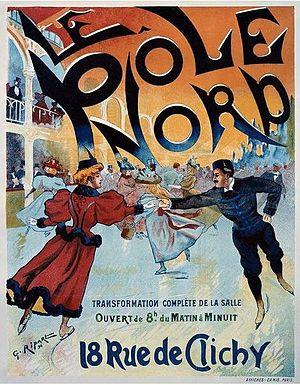
Le Pole Nord [rue de Clichy, Paris], affiche lithographiée, imprimerie Camis, Paris.
Moïse Georges Alfred Ripart, né le 3 février 1871 à Paris 15ᵉ où il meurt en 1934, est un dessinateur, illustrateur et graveur français.